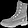
Label: Ankle boot